Bally Astrocade

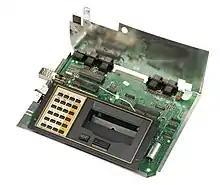
Bally Astrocade motherboard

There are 41 officially released video games for the system, alongside two cartridges for game development. Many of the games came bundled together on multiple cartridges.